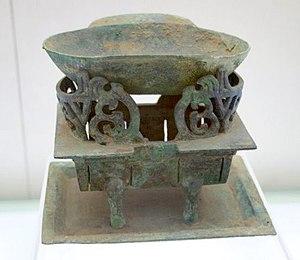
La période dynastie Han est une période charnière dans l'histoire prémoderne des sciences et des technologies en Chine, puisqu'elle a été témoin d'avancées majeures dans ces domaines.